Arnold Moss

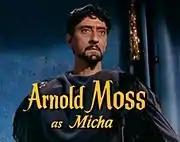
Arnold Moss in the trailer for "Salome" (1953)

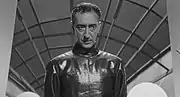
Arnold Moss as The Alien in a screenshot from the trailer for the 1957 film "The 27th Day"

Moss made two appearances in Bob Hope films, as Hope's Casablanca contact in the espionage spoof "My Favorite Spy" and as a conniving Venetian doge in "Casanova's Big Night". Moss appeared in the feature film "The 27th Day" (1957) as The Alien. In "Kim" (1950) he played Lurgan, the shopkeeper and secret spy trainer.